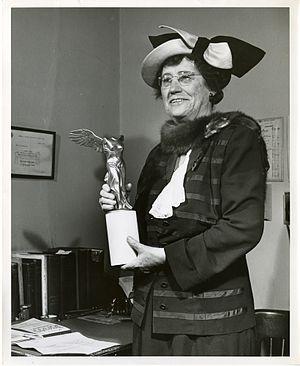
Élise L'Esperance est une cancérologue américaine. Ses travaux sur la prévention et le dépistage de divers types de cancers lui ont valu le prix Lasker en 1951.